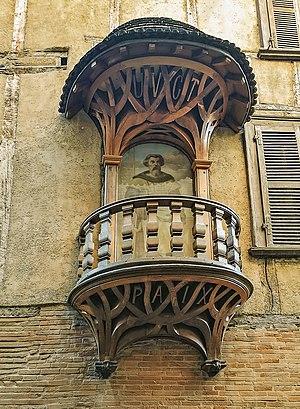
"Le Père Soubise fait partie de la trilogie légendaire du Compagnonnage avec le roi ""Salomon"" et Maître Jacques.
La rue Tripière, est une rue du centre historique de Toulouse, en France. Elle se trouve au cœur du quartier Capitole, dans le secteur 1 de la ville. Elle appartient au secteur sauvegardé de Toulouse.